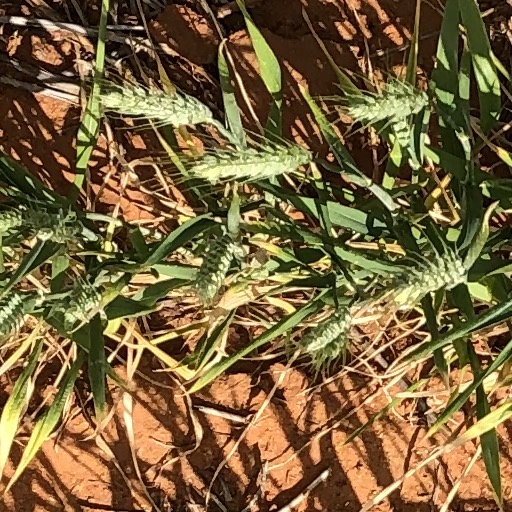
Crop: wheat